Stephen Coniglio

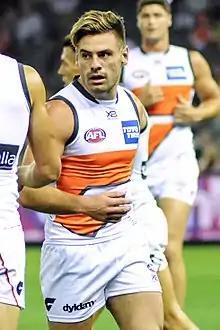
Coniglio playing for the Greater Western Sydney Giants.

Stephen Coniglio (born 15 December 1993) is a professional Australian rules footballer for the Greater Western Sydney Giants in the Australian Football League (AFL). Drafted with the second pick in the 2011 AFL national draft, Coniglio made his debut for Greater Western Sydney in the first round of the 2012 season and was later nominated for the 2012 AFL Rising Star award. He was the sole captain of the Giants for the 2020 and 2021 seasons, and a co-captain for the 2022 season.